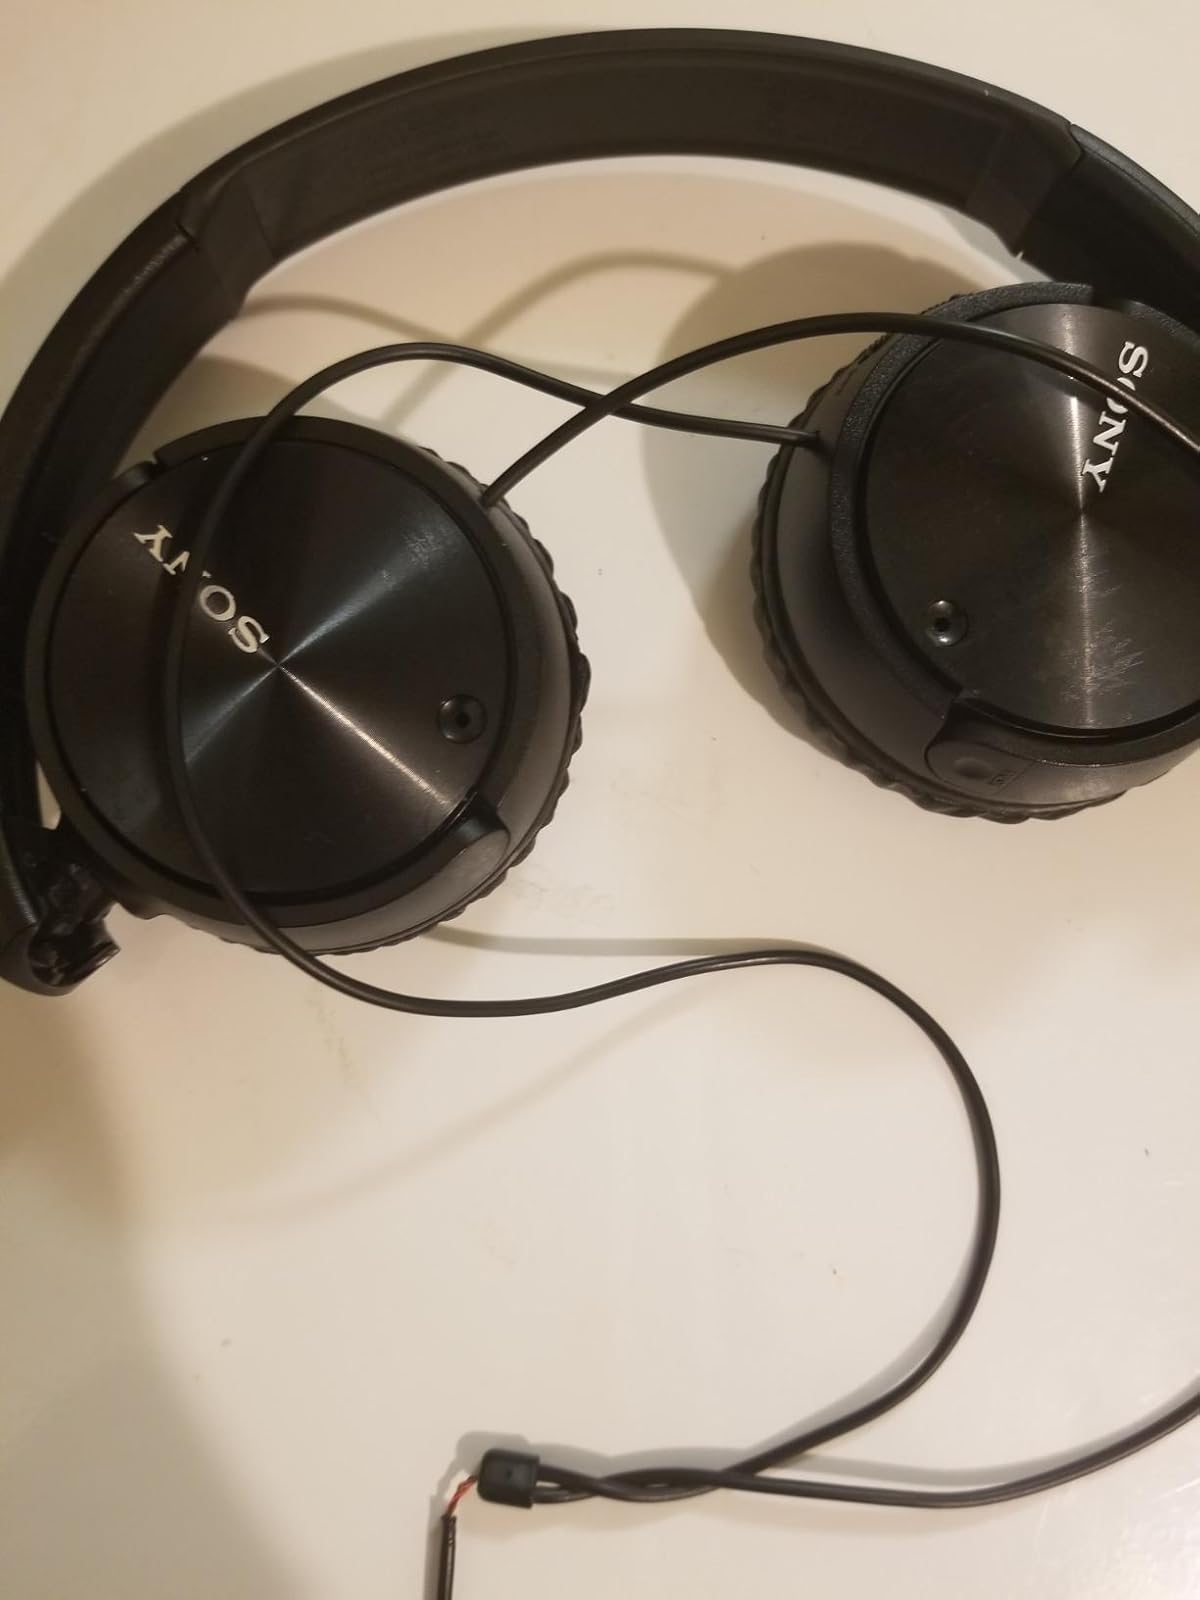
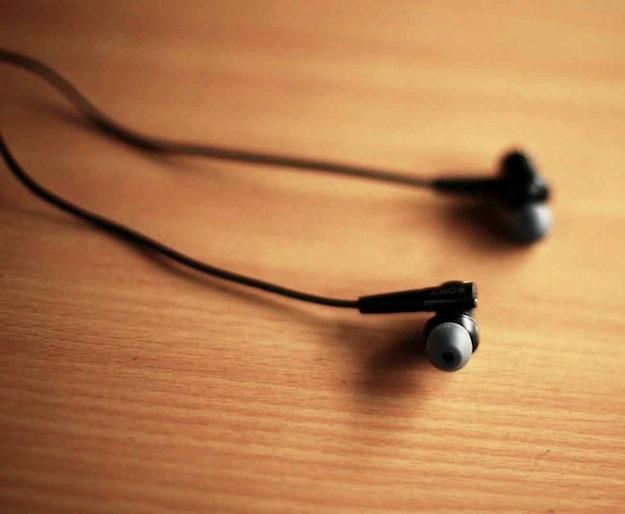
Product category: headphones
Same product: no